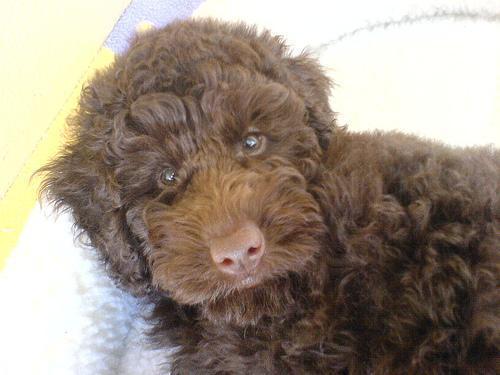
miniature_poodle